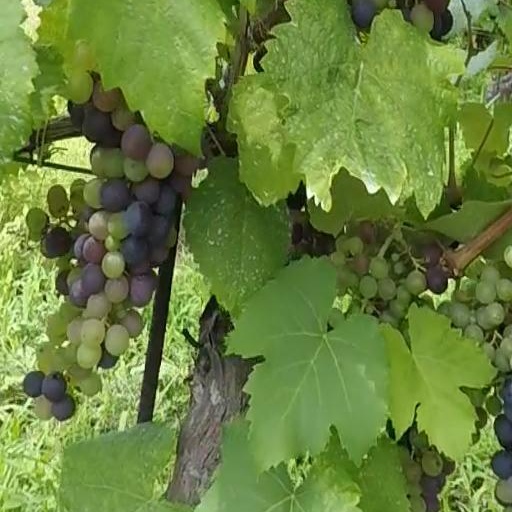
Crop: grape